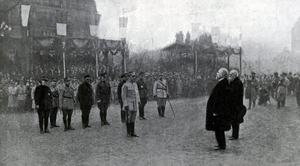
Cérémonie au cours de laquelle, à Metz le 8 décembre 1918, Pétain devient maréchal de France. Derrière lui, les maréchaux Joffre, Foch et sir Douglas Haig (Britannique) et les généraux Pershing (Américain), Gillian (Belge), Albricci (Italien) et Haller (Polonais). Devant lui, le président Poincaré et, à droite, Clemenceau. Tous deux lui ont toutefois préféré Foch, méfiant en particulier à l'égard du «